Criticism of pandeism

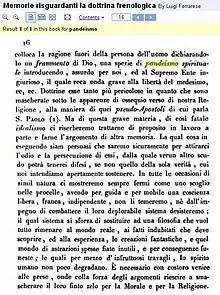
One of the earliest uses of Pandeism, describing it as "absurd for us, and injurious to the Supreme Being."

Early 19th century criticism of pandeism arose in Italy. In 1834, publisher Giovanni Silvestri posthumously published a volume of sermons of Italian Padre Filippo Nannetti di Bibulano (aka il Filippo Nani, Padre da Lojano; 1759–1829), who named pandeism as being among beliefs he condemned, railing against "Jews, Muslims, Gentiles, Schismatics, Heretics, Pandeists, Deists, and troubled, restless spirits." Nannetti further specifically criticized pandeism, declaring, "To you, fatal Pandeist! the laws that create nature are contingent and mutable, not another being in substance with forces driven by motions and developments." In 1838, another Italian, phrenologist Luigi Ferrarese in "Memorie Riguardanti la Dottrina Frenologica" ("Thoughts Regarding the Doctrine of Phrenology") critically described Victor Cousin's philosophy as a doctrine which "locates reason outside the human person, declaring man a fragment of God, introducing a sort of spiritual pandeism, absurd for us, and injurious to the Supreme Being."